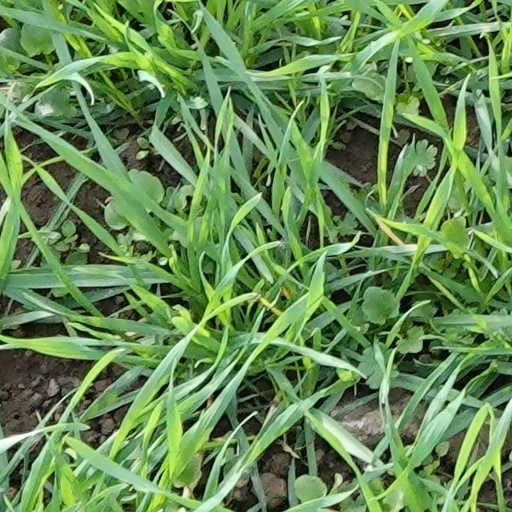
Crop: wheat